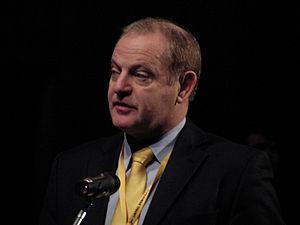
Cette liste présente les 650 membres de la 55ᵉ législature de la Chambre des communes du Royaume-Uni au moment de leur élection le 6 mai 2010 lors des élections générales britanniques de 2010. Elle présente les élus par circonscriptions.